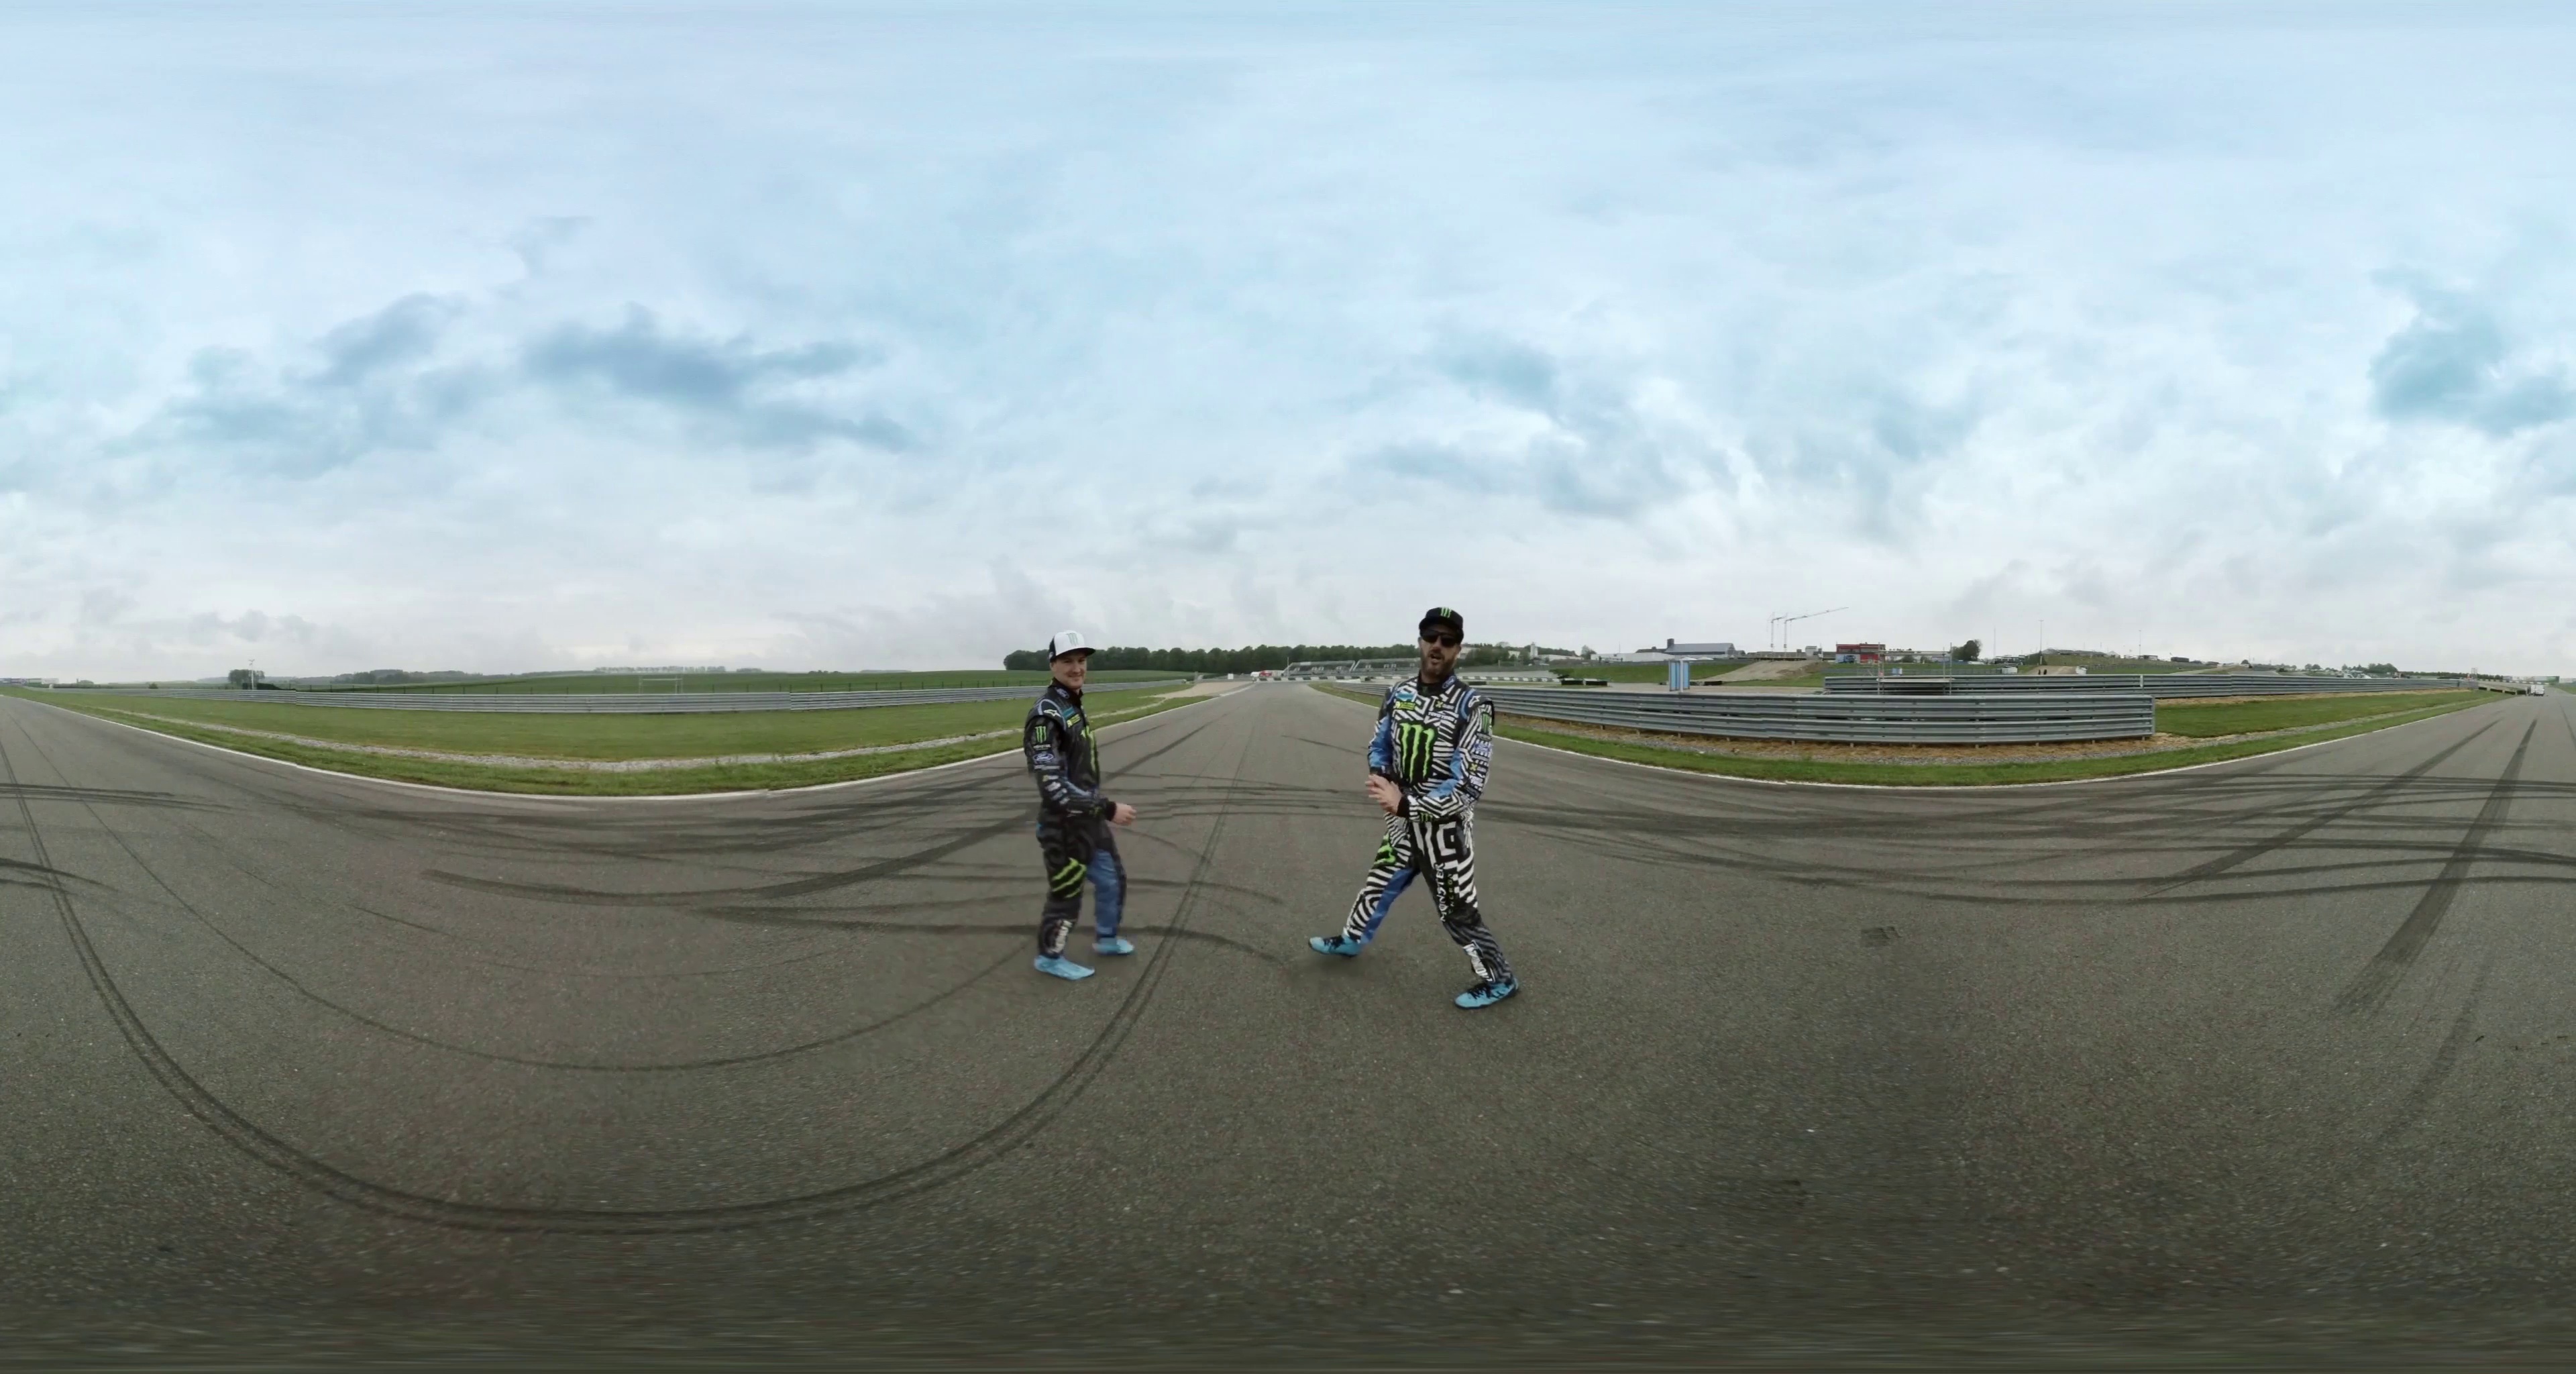
Referred object: the rider in the black racing suit and white hat

Referred object: the zebra-striped racing suit

Referred object: the racer opposite the racer on the left side of the scene